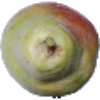
Label: pear_williams